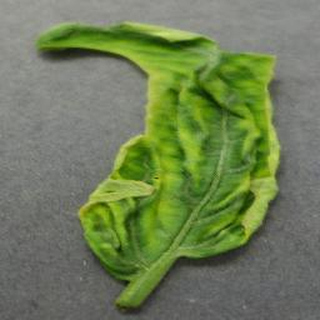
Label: tomato_yellow_leaf_curl_virus